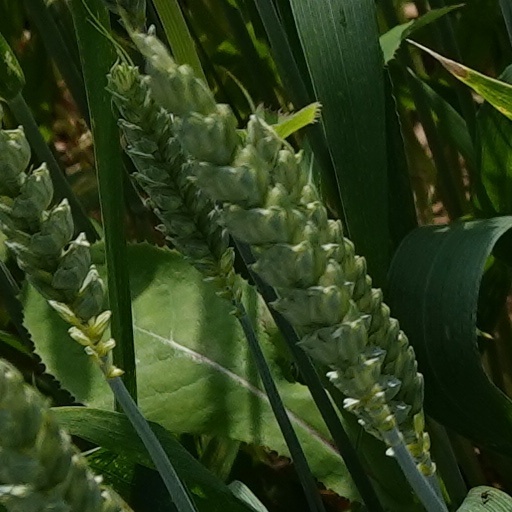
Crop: wheat